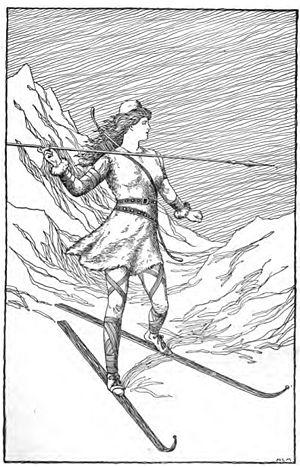
Skadi, dans la mythologie nordique est une géante et déesse associée à la montagne, la chasse à l'arc, l'hiver ainsi que le ski. Elle est la fille du géant Thjazi et femme du dieu Vane Njörd.